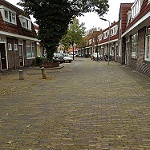
Scene: Outdoor